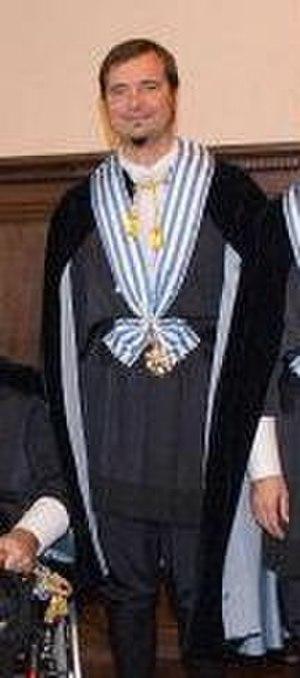
Alessandro Rossi, né le 10 août 1967 à Saint-Marin, est un homme politique de Saint-Marin. Il est capitaine-régent de Saint-Marin du 1ᵉʳ avril 2007 au 1ᵉʳ octobre 2007 avec Alessandro Mancini.